Ufuoma McDermott

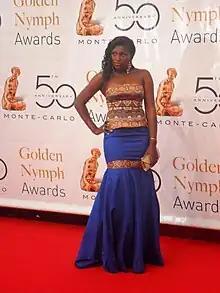
Ufuoma Ejenobor at the Golden Nymph Awards

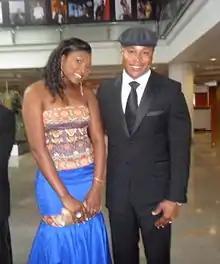
Ufuoma Ejenobor and LL Cool J at the 50th Golden Nymph awards in Monaco

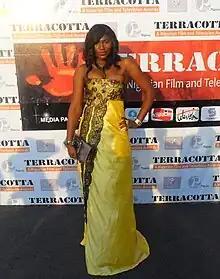
Ufuoma Ejenobor at the 2010 Terracotta Awards

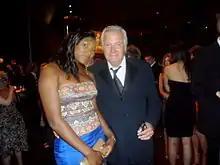
Ufuoma Ejenobor and John McCook

Ufuoma also received a Golden Nymph Best Actress nomination at the 2010 Monte Carlo Television Festival alongside Tina Fey, Jane Krakowski and January Jones.